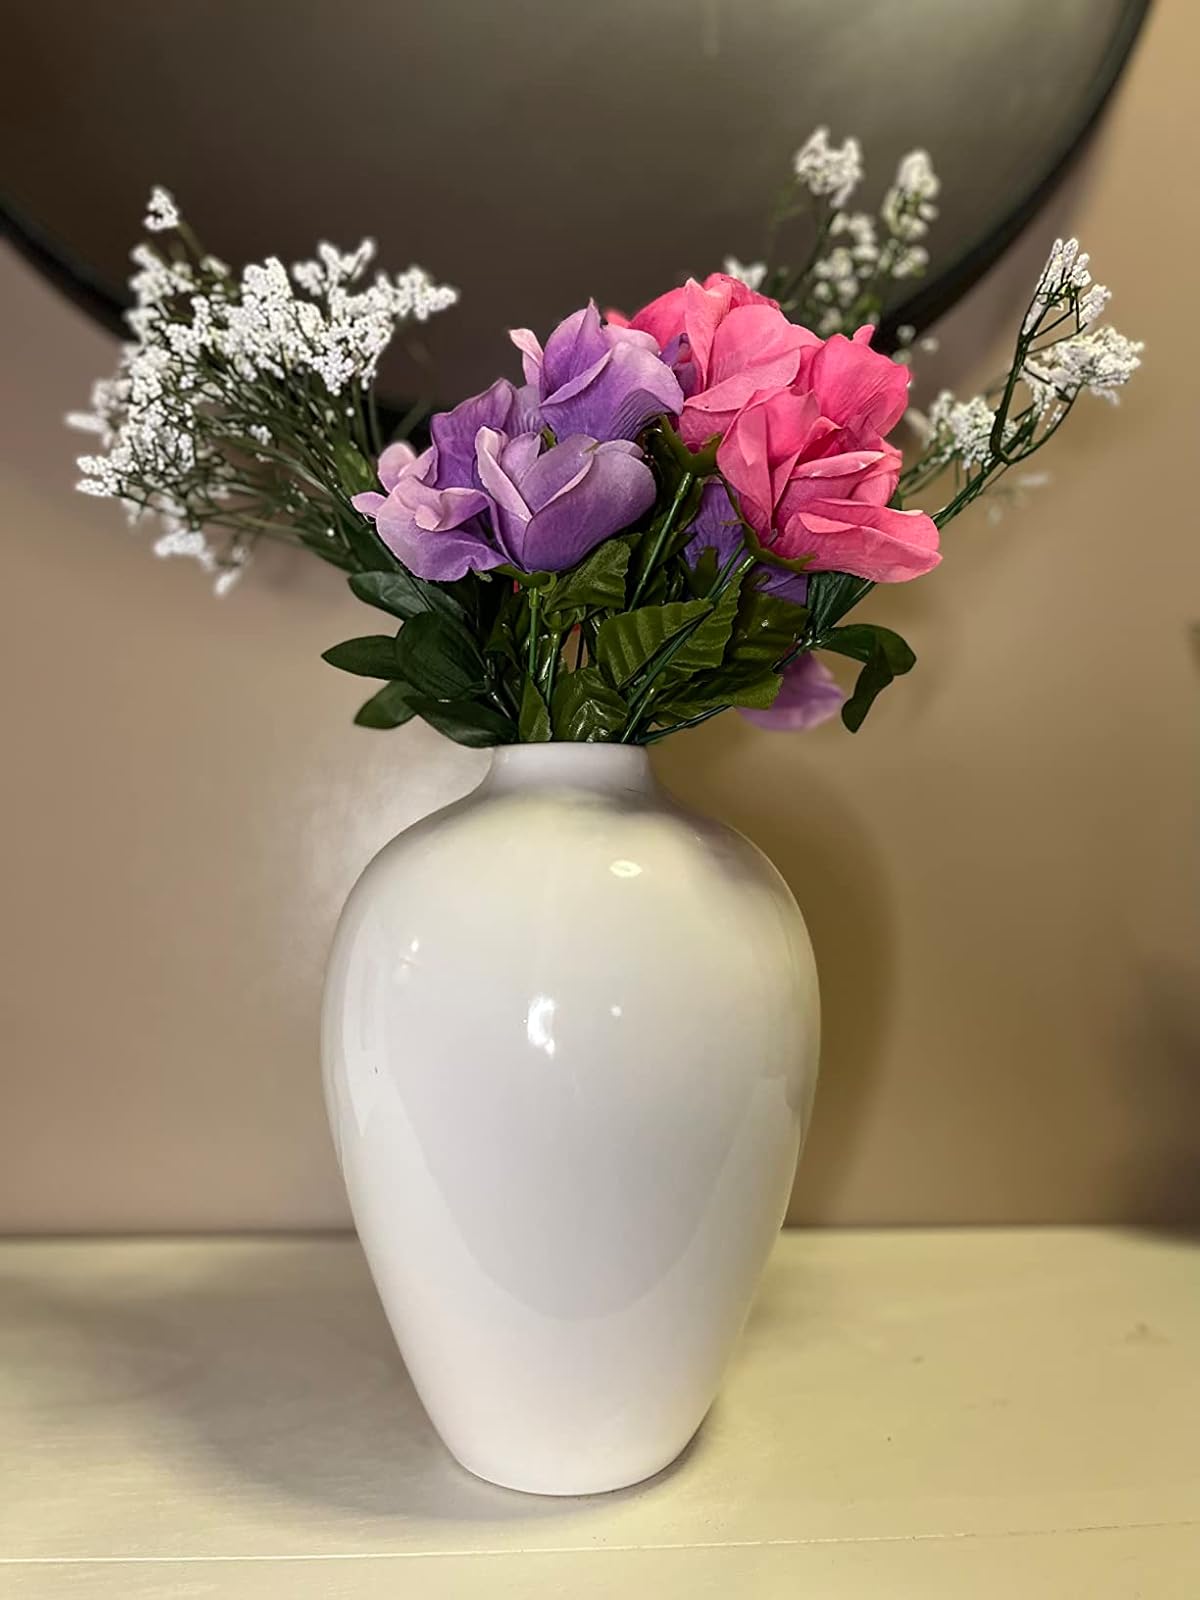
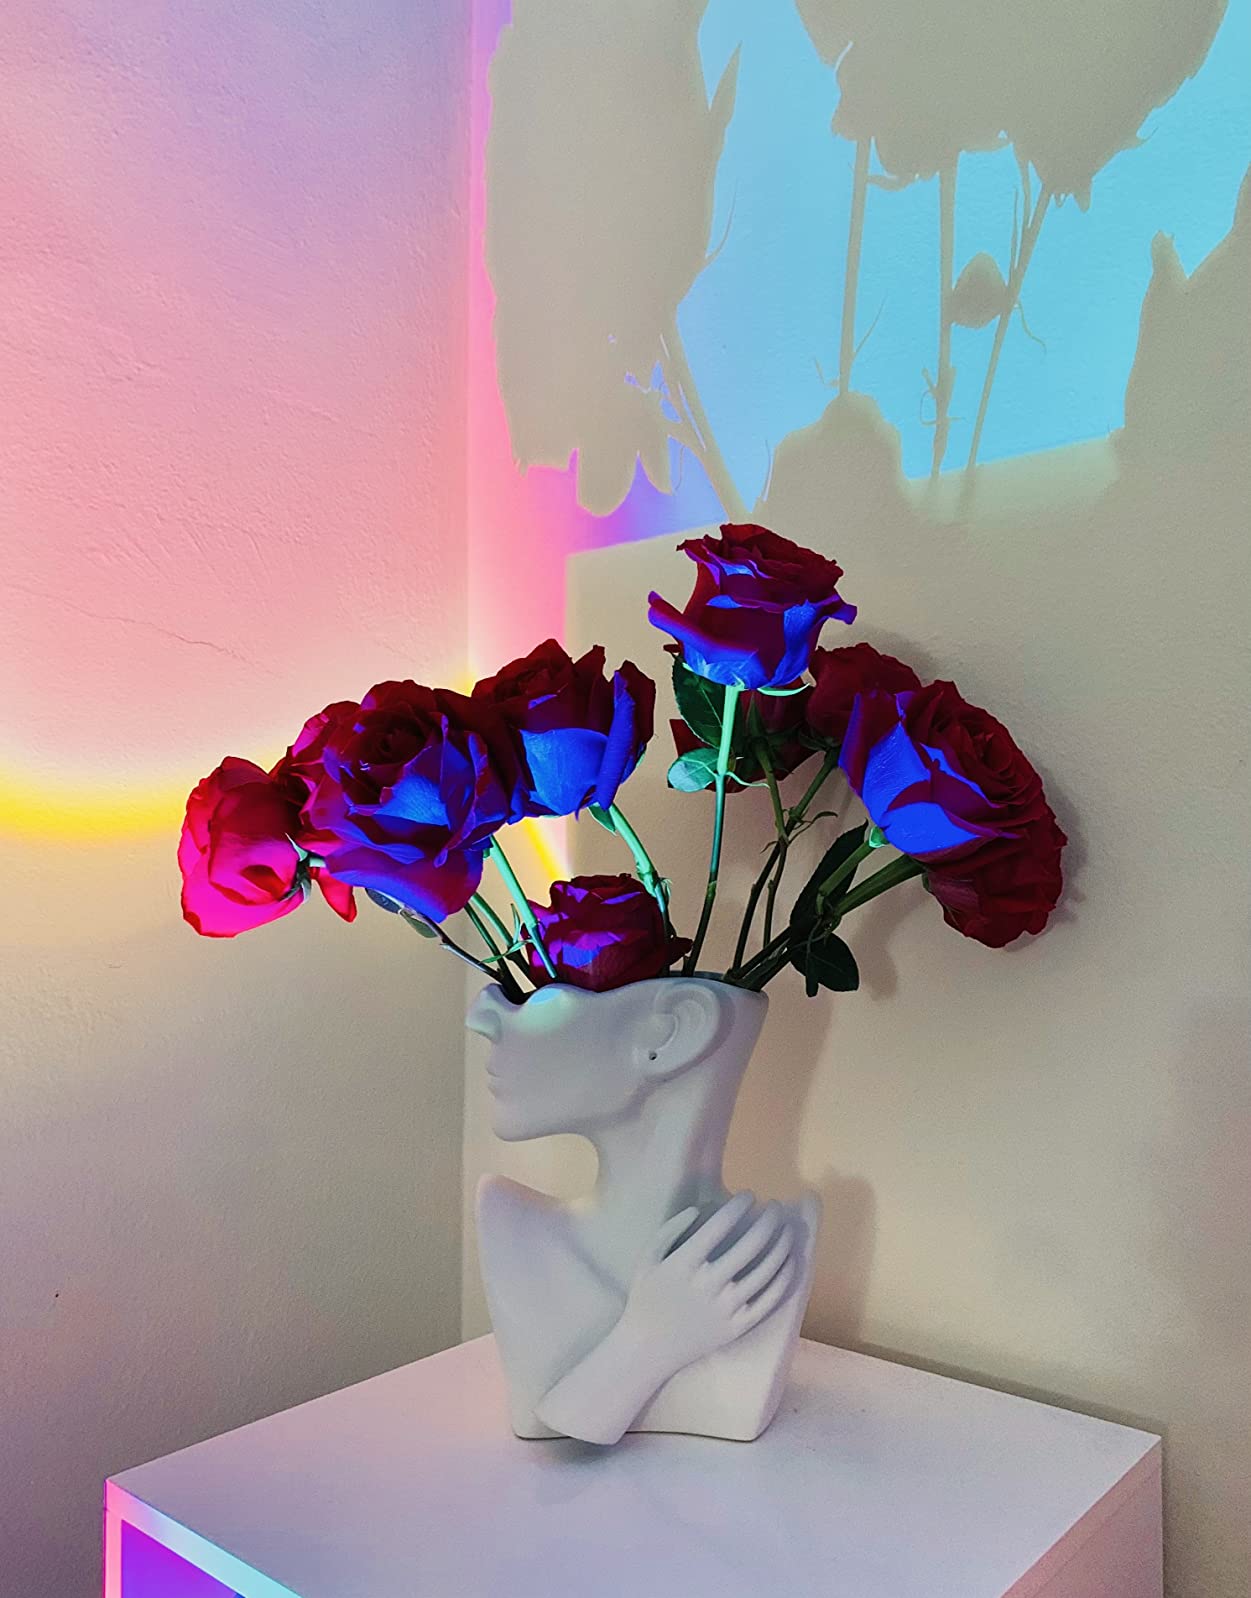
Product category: vase
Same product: no